Unclean force

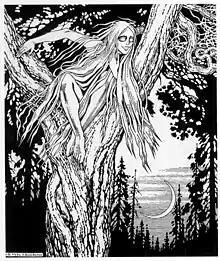
"Rusalka", artist Ivan Bilibin, 1934

In Christianity, unclean forces are seen as fallen angels. According to apocryphal Christian beliefs, the unclean force is partly created by God, partly by Satan. Other of its varieties appear from the so-called "mortgaged dead" - unbaptized children, suicides or those who died another unnatural death (e.g., drowned). People kidnapped by unclean forces (by Leshy, Vodyanoy, rusalki) and children cursed by their parents could turn into evil. Children who had been conceived with an unclean force could also become unclean.